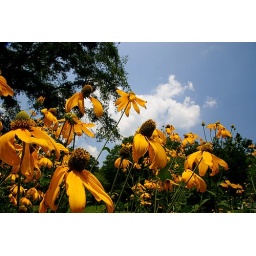
ATL BES against blue sky clouds wide view